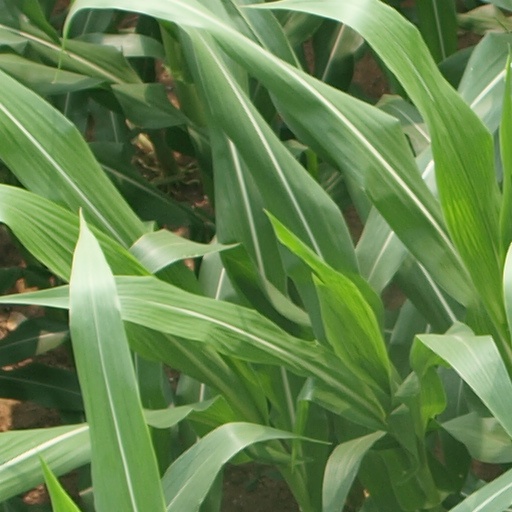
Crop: maize; corn